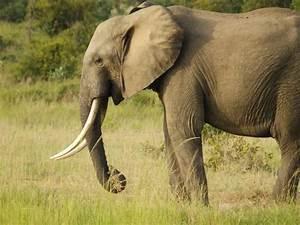
elephant